Manchester Cenotaph

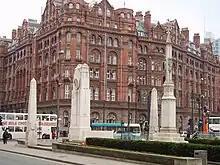
The cenotaph in its pre-2014 "cluttered" location; in the foreground is the cross marking the site of the former St Peter's Church and in the background the Midland Hotel. Power lines and platforms for the Metrolink tram system are visible beyond the garden of remembrance.

More controversy surrounded the choice of architect. The Manchester Art Federation and other bodies petitioned the city council to hold an open competition, to which the Council agreed. The war memorial committee appointed Percy Worthington, a local architect, as the assessor for the competition but attracted severe criticism in the local press when it reserved to itself the right to veto Worthington's choice. After further debate, a subcommittee approached Sir Edwin Lutyens, and the competition collapsed. Conveniently, Lutyens assured the committee in August 1923 that his design could accommodate the cross and crypts remaining in place, while clearly distinct; and so this whole issue was deferred until after the cenotaph had been completed and dedicated.